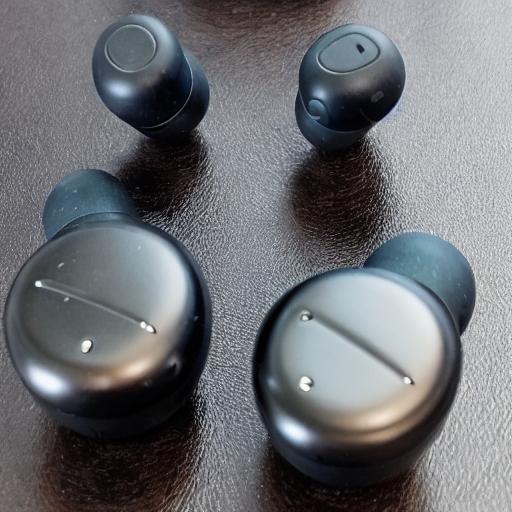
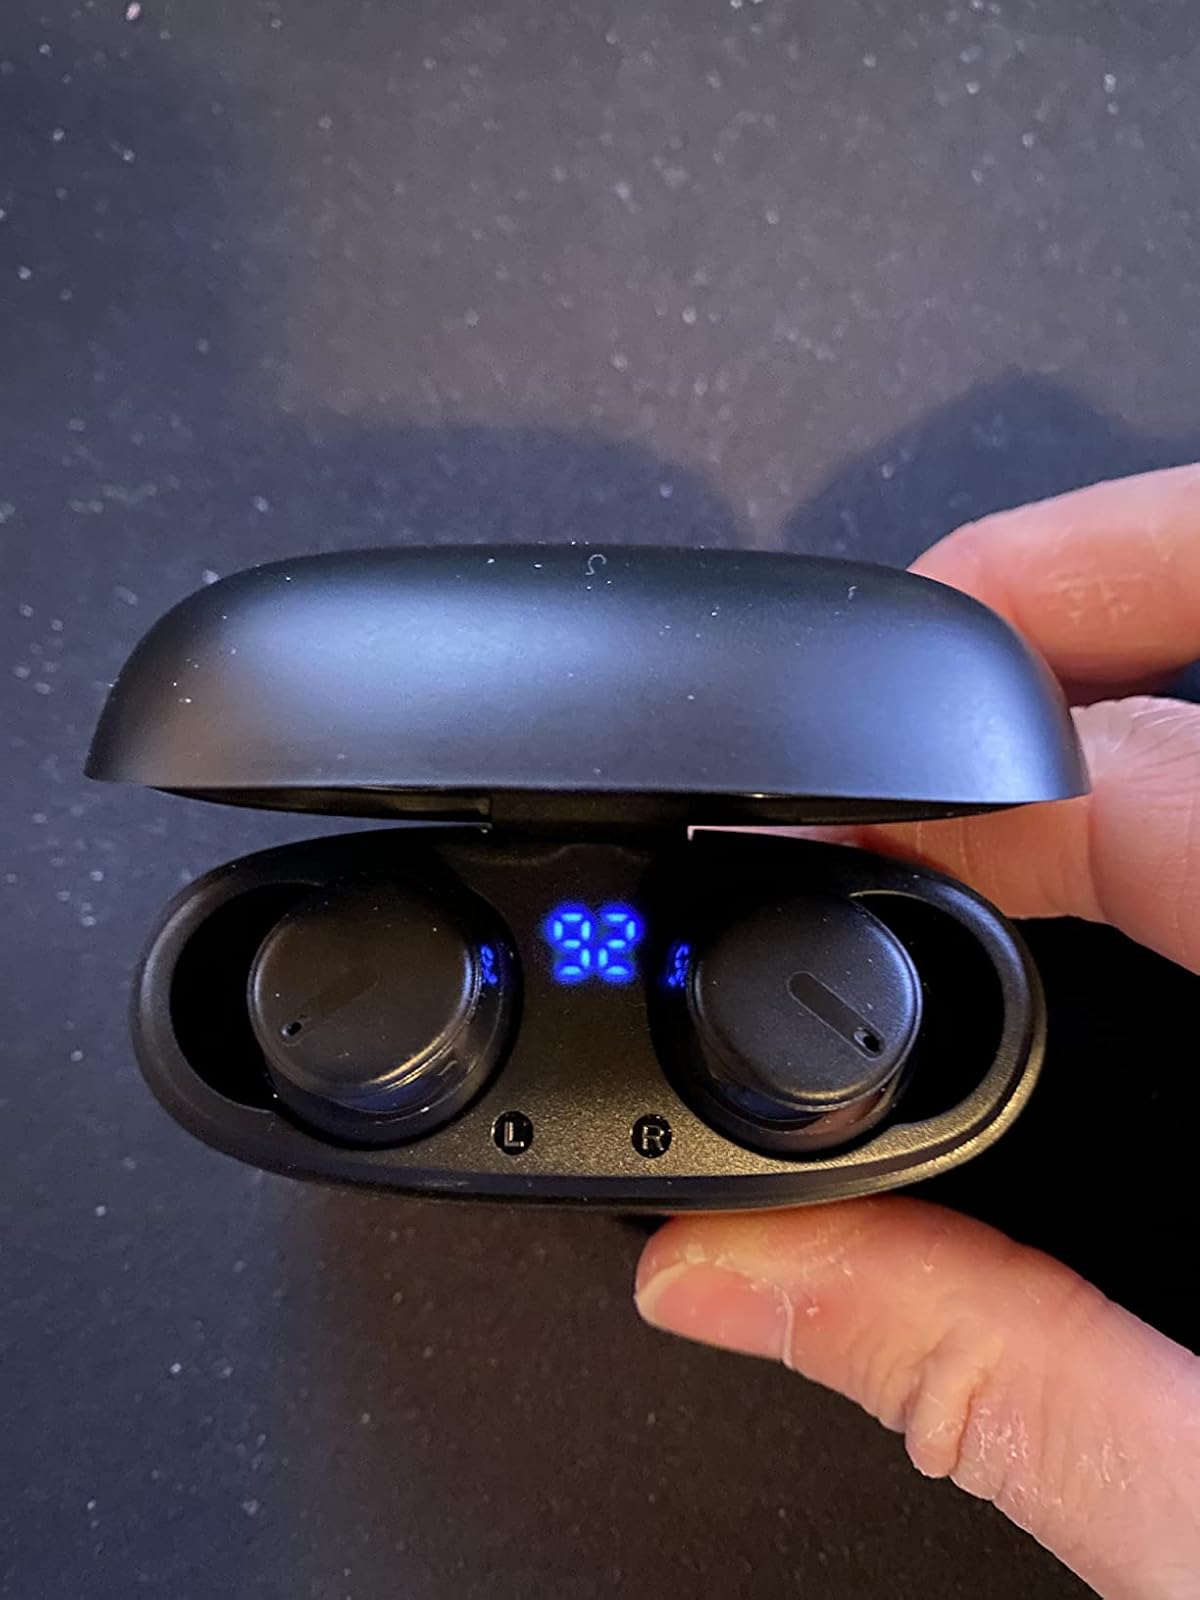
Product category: earbuds
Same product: no